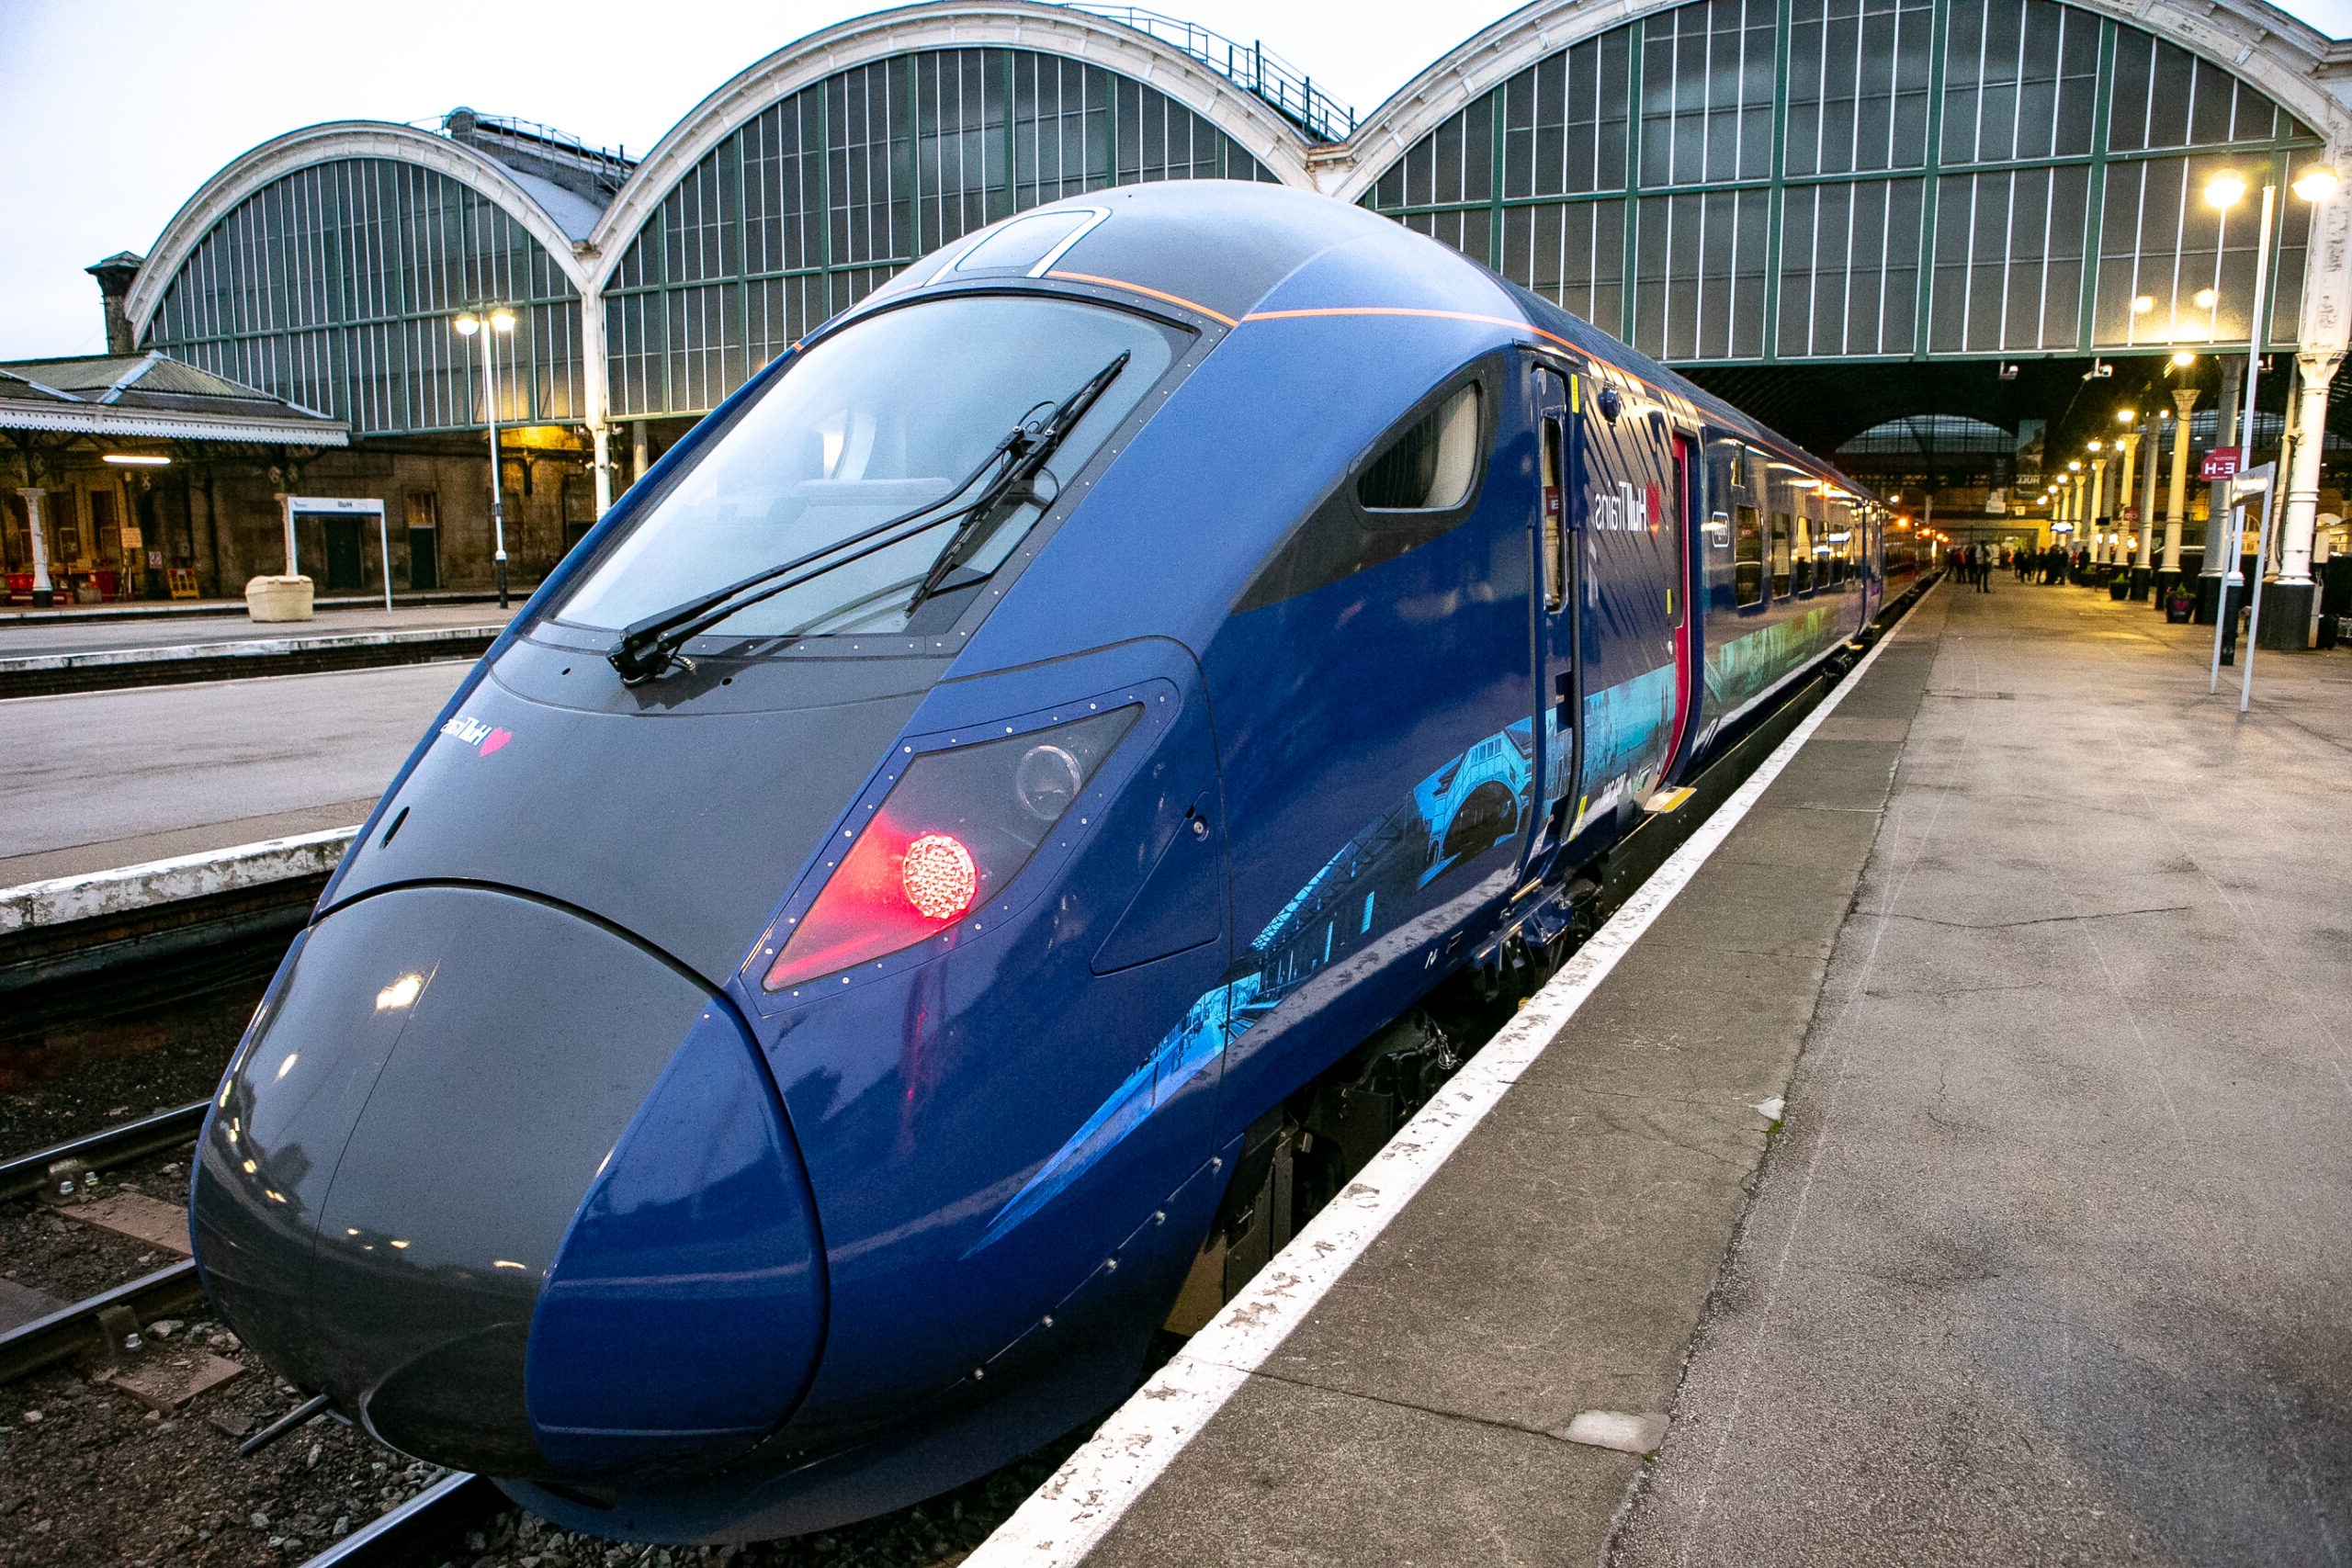
Vehicle type: Trains